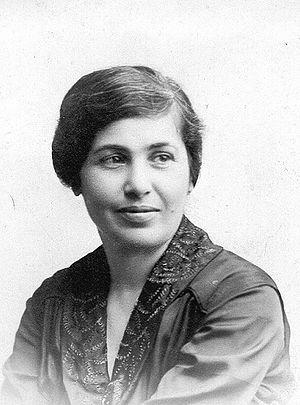
Zabel Essayan, née Zabel Hovhannessian, est une romancière arménienne qui a parcouru l'Europe pour défendre la cause de son peuple. Elle est considérée par la diaspora arménienne comme l'une des premières femmes de lettres de sa génération, par son tempérament, son engagement au profit des plus déshérités et par la noblesse de son écriture. Elle demeure célèbre en tant qu'écrivain et intellectuelle pour son chef-d'œuvre : Dans les ruines, écrit pendant les massacres d'Adana en 1909 et publié en 1911.